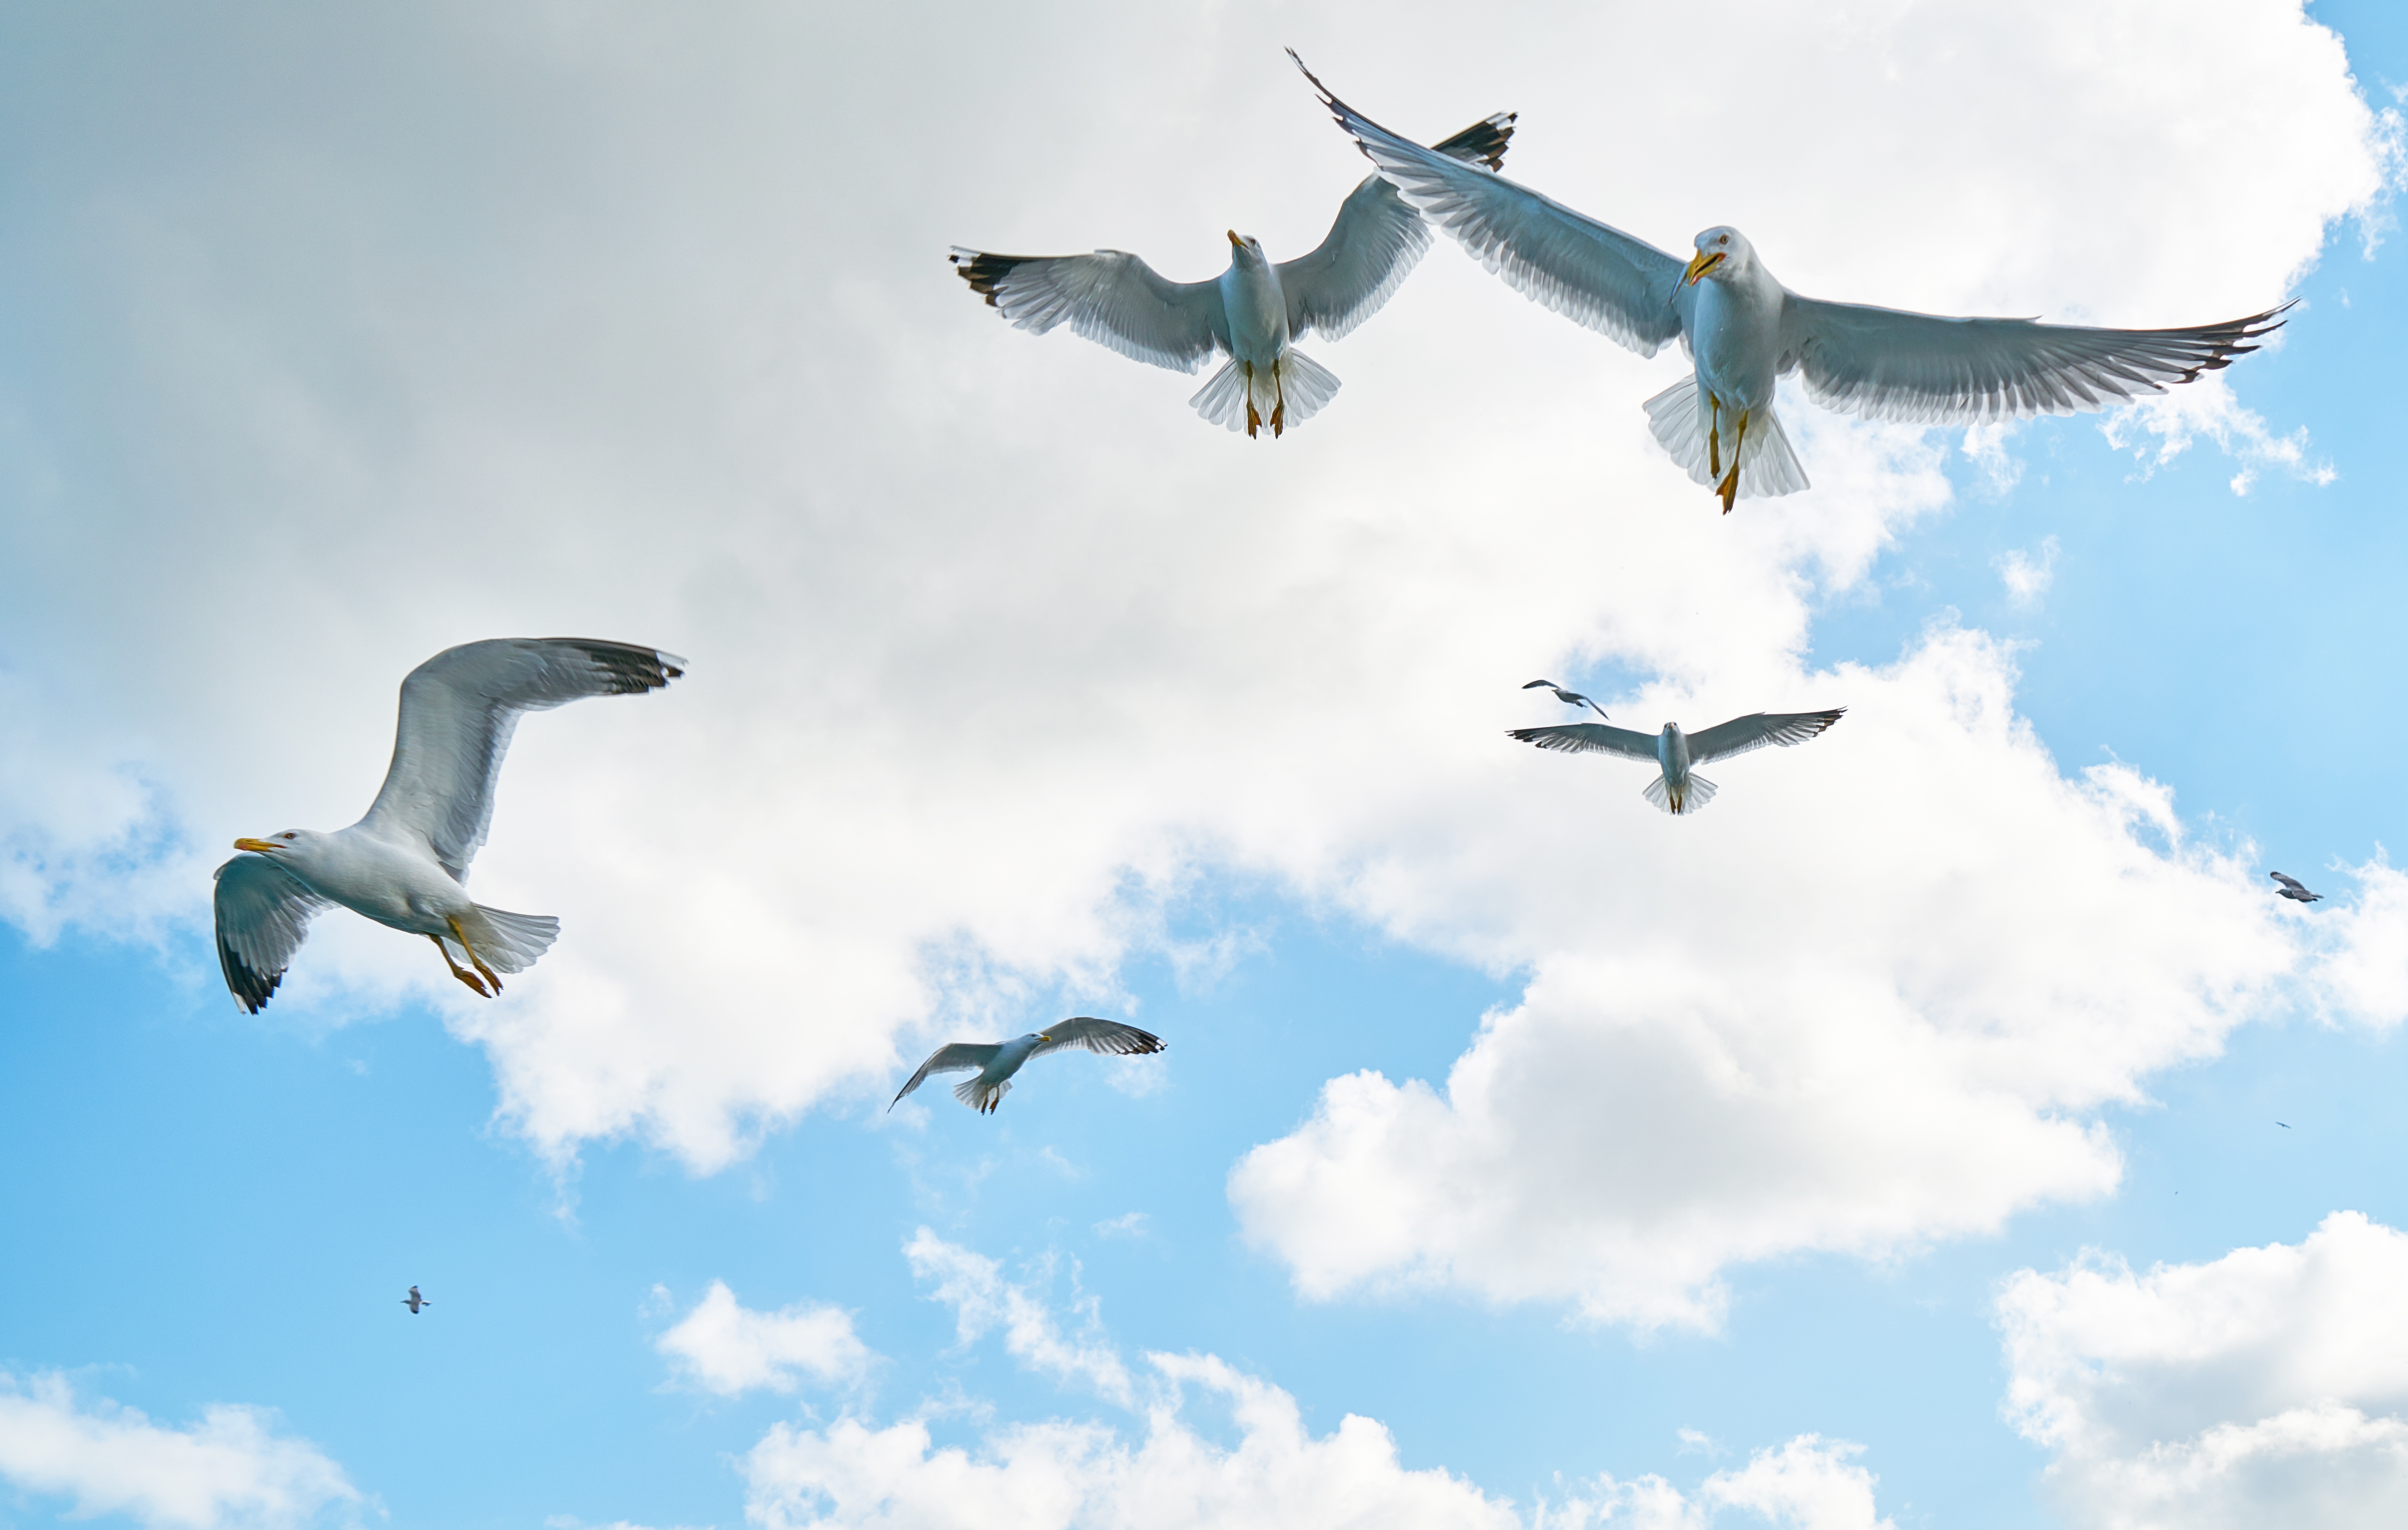
landscape, nature, bird, wing, sky, animal, seabird, fly, seagull, airplane, gull, aviation, flight, peace, blue, freedom, birds, gulls, clouds, background, wings, vertebrate, v, beautiful, day, bird migration, loves nature, atmosphere of earth, animal migration, gull bird